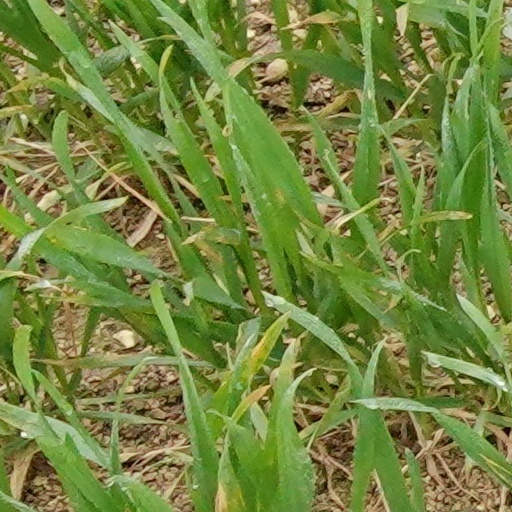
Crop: wheat